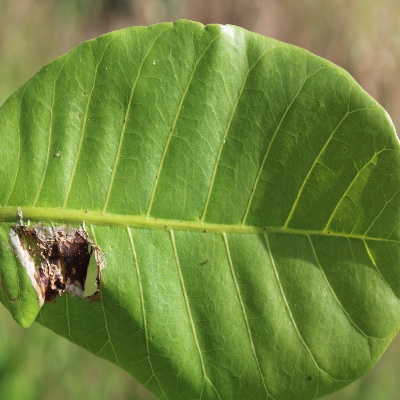
Crop: Cashew
Condition: leaf miner